Department of the Gulf

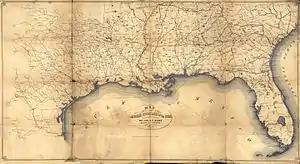
Map of the military Department of the Gulf in 1864

The Department of the Gulf was a command of the United States Army in the nineteenth and early twentieth centuries and of the Confederate States Army during the Civil War.